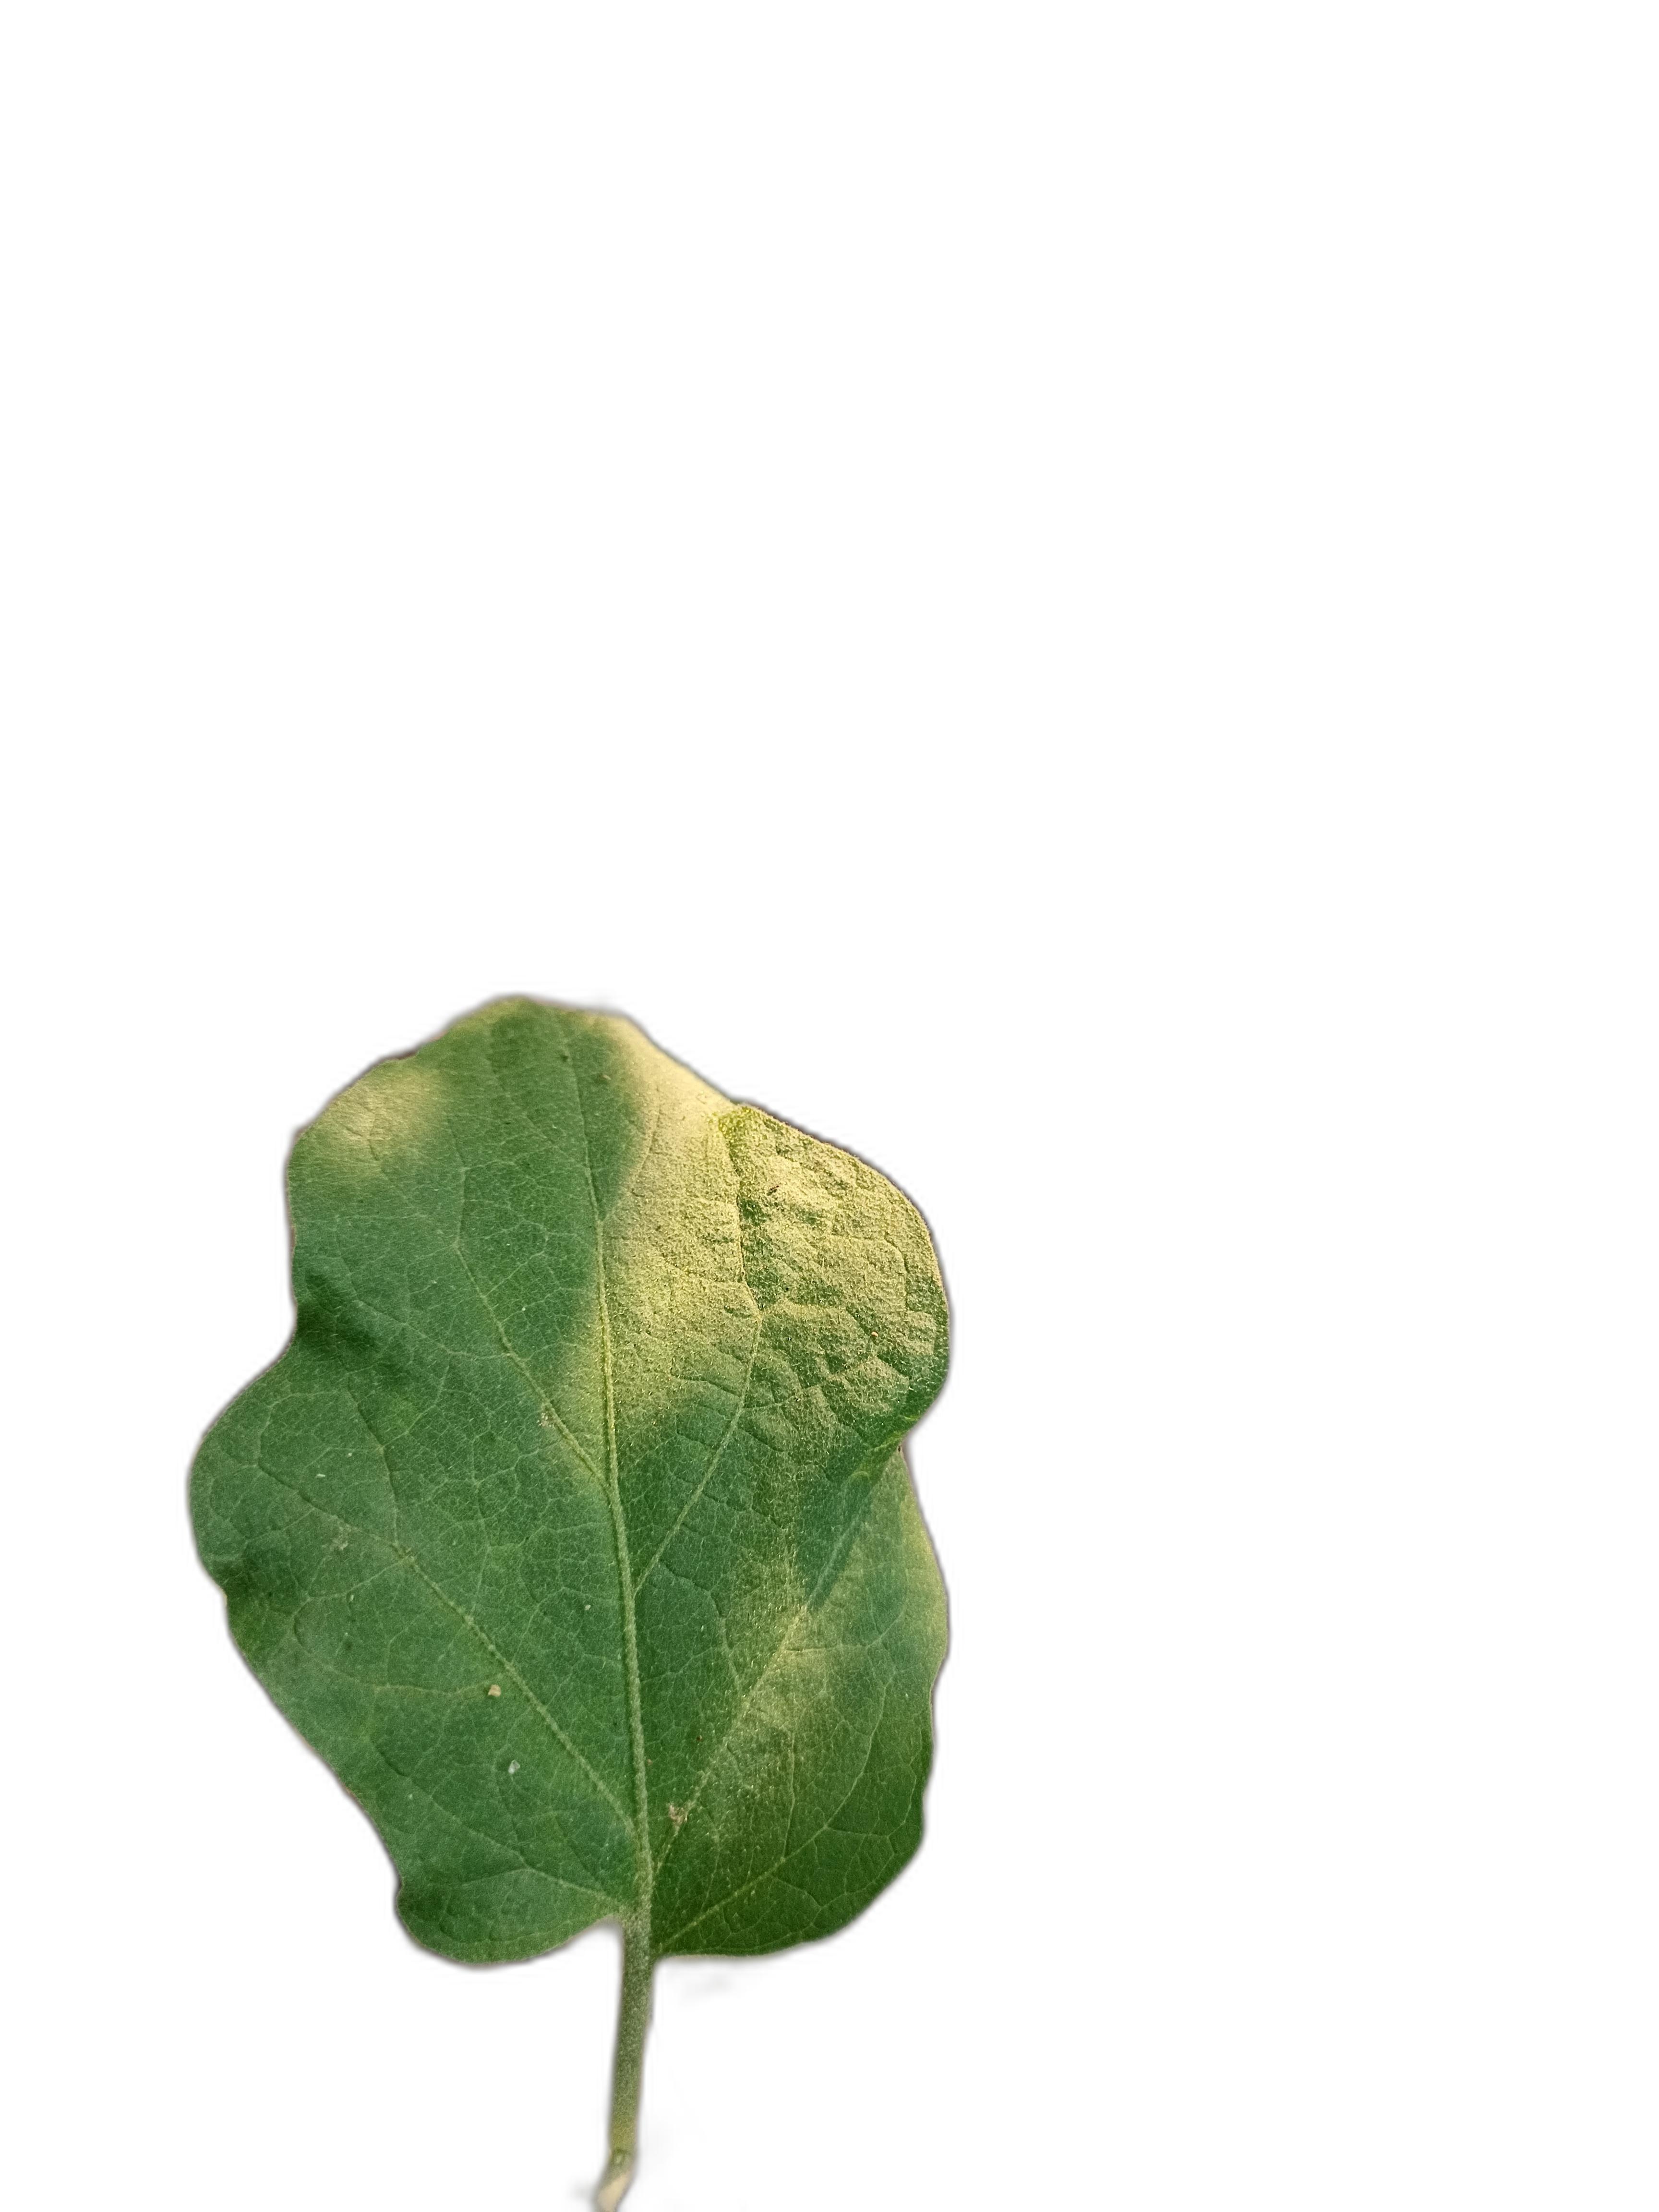
Label: Healthy Leaf